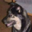
Label: dog